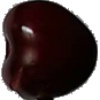
Label: Cherry 1